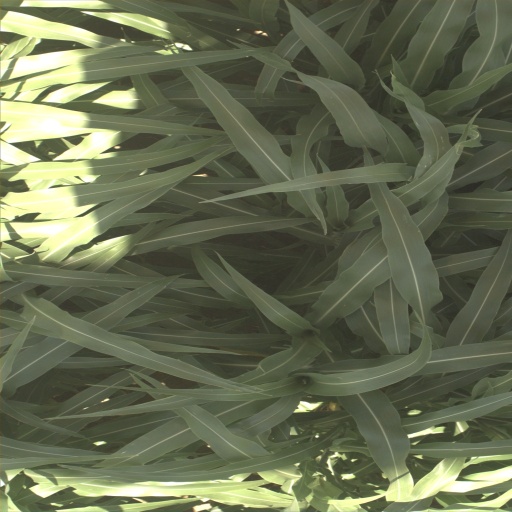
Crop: sorghum